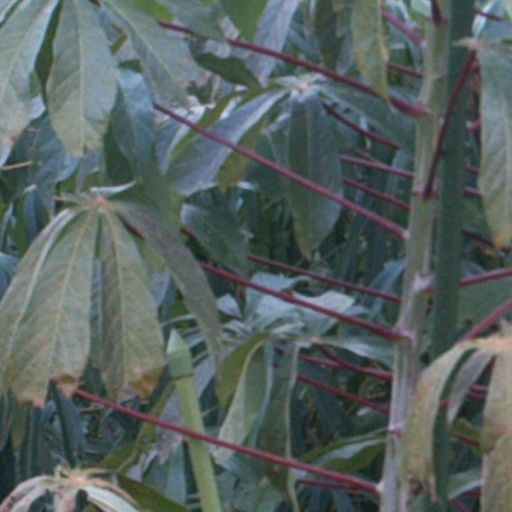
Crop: cassava